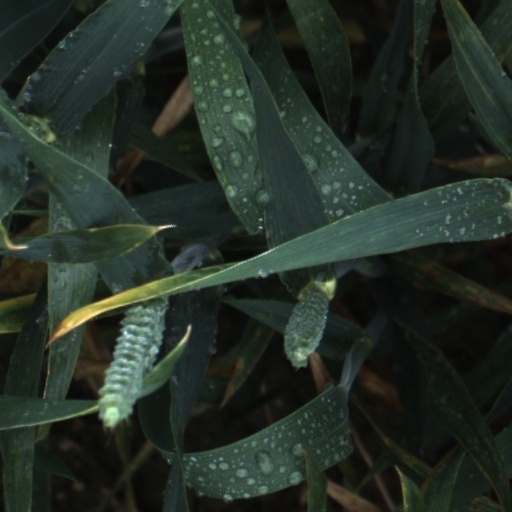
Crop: wheat